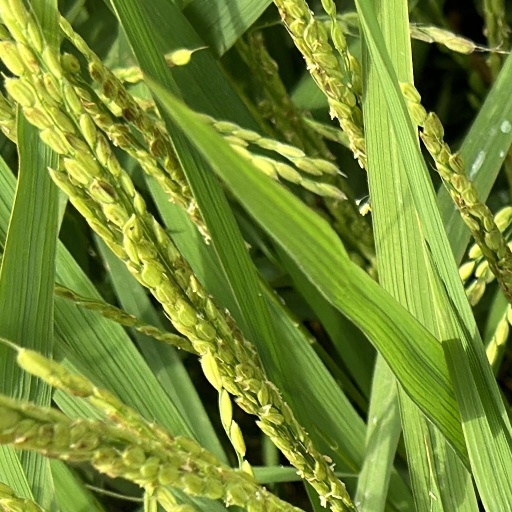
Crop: rice